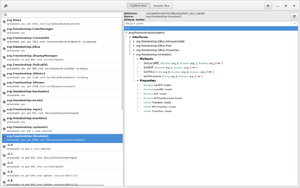
En informatique, D-Bus est un logiciel de communication inter-processus permettant à des applications de communiquer entre elles. Hautement influencé par le système DCOP implémenté dans KDE 2 et KDE 3, il l'a remplacé dans KDE 4.